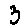
Label: 3